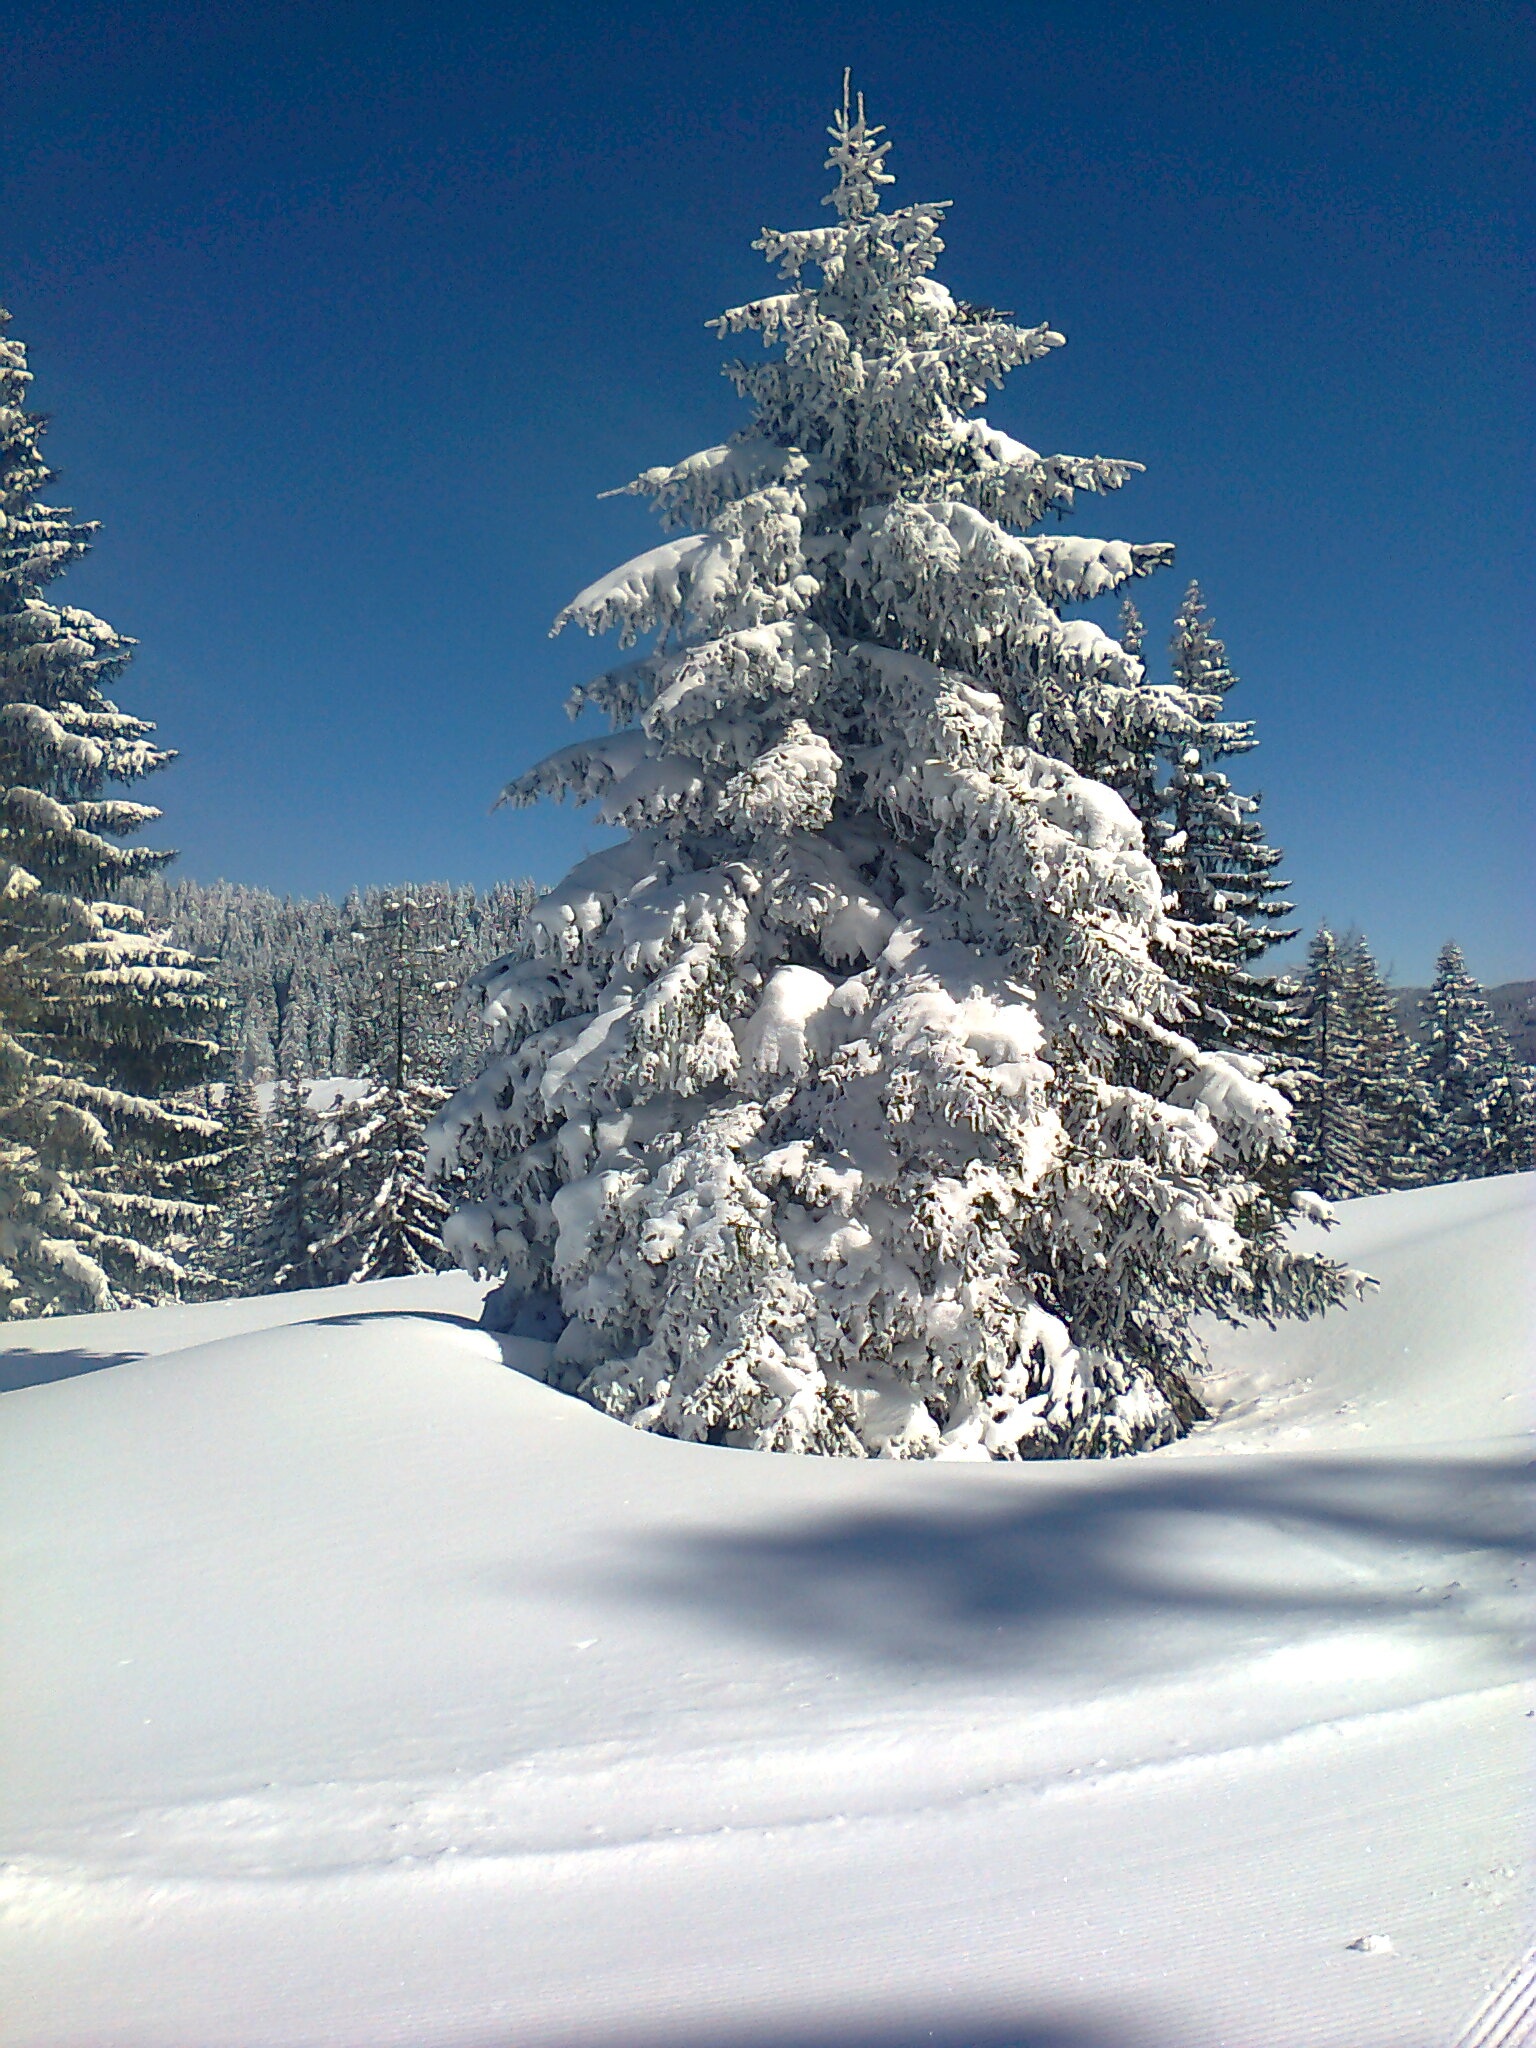
tree, mountain, snow, cold, winter, plant, weather, fir, season, spruce, wintry, piste, freezing, woody plant, geological phenomenon